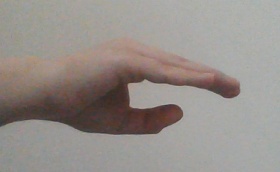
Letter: jeem